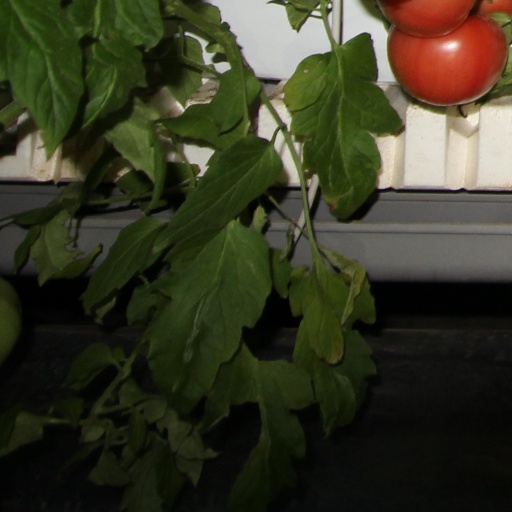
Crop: tomato